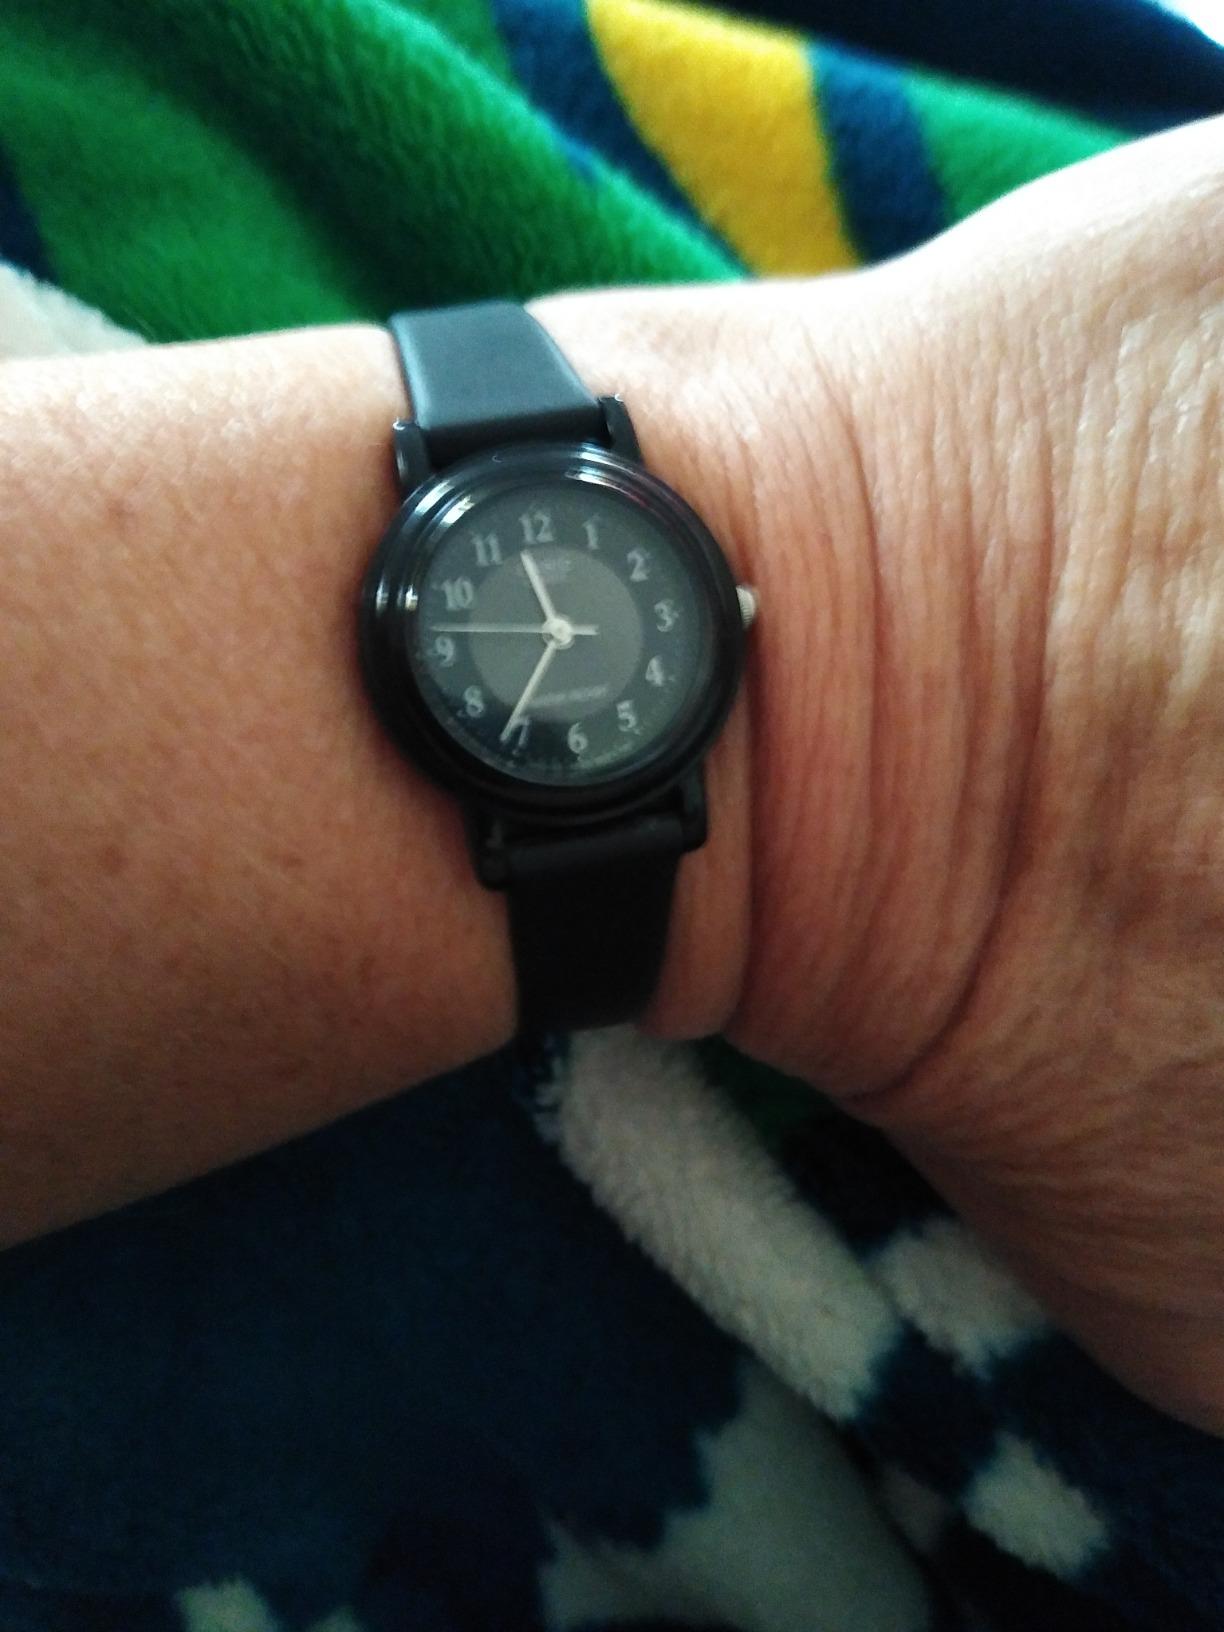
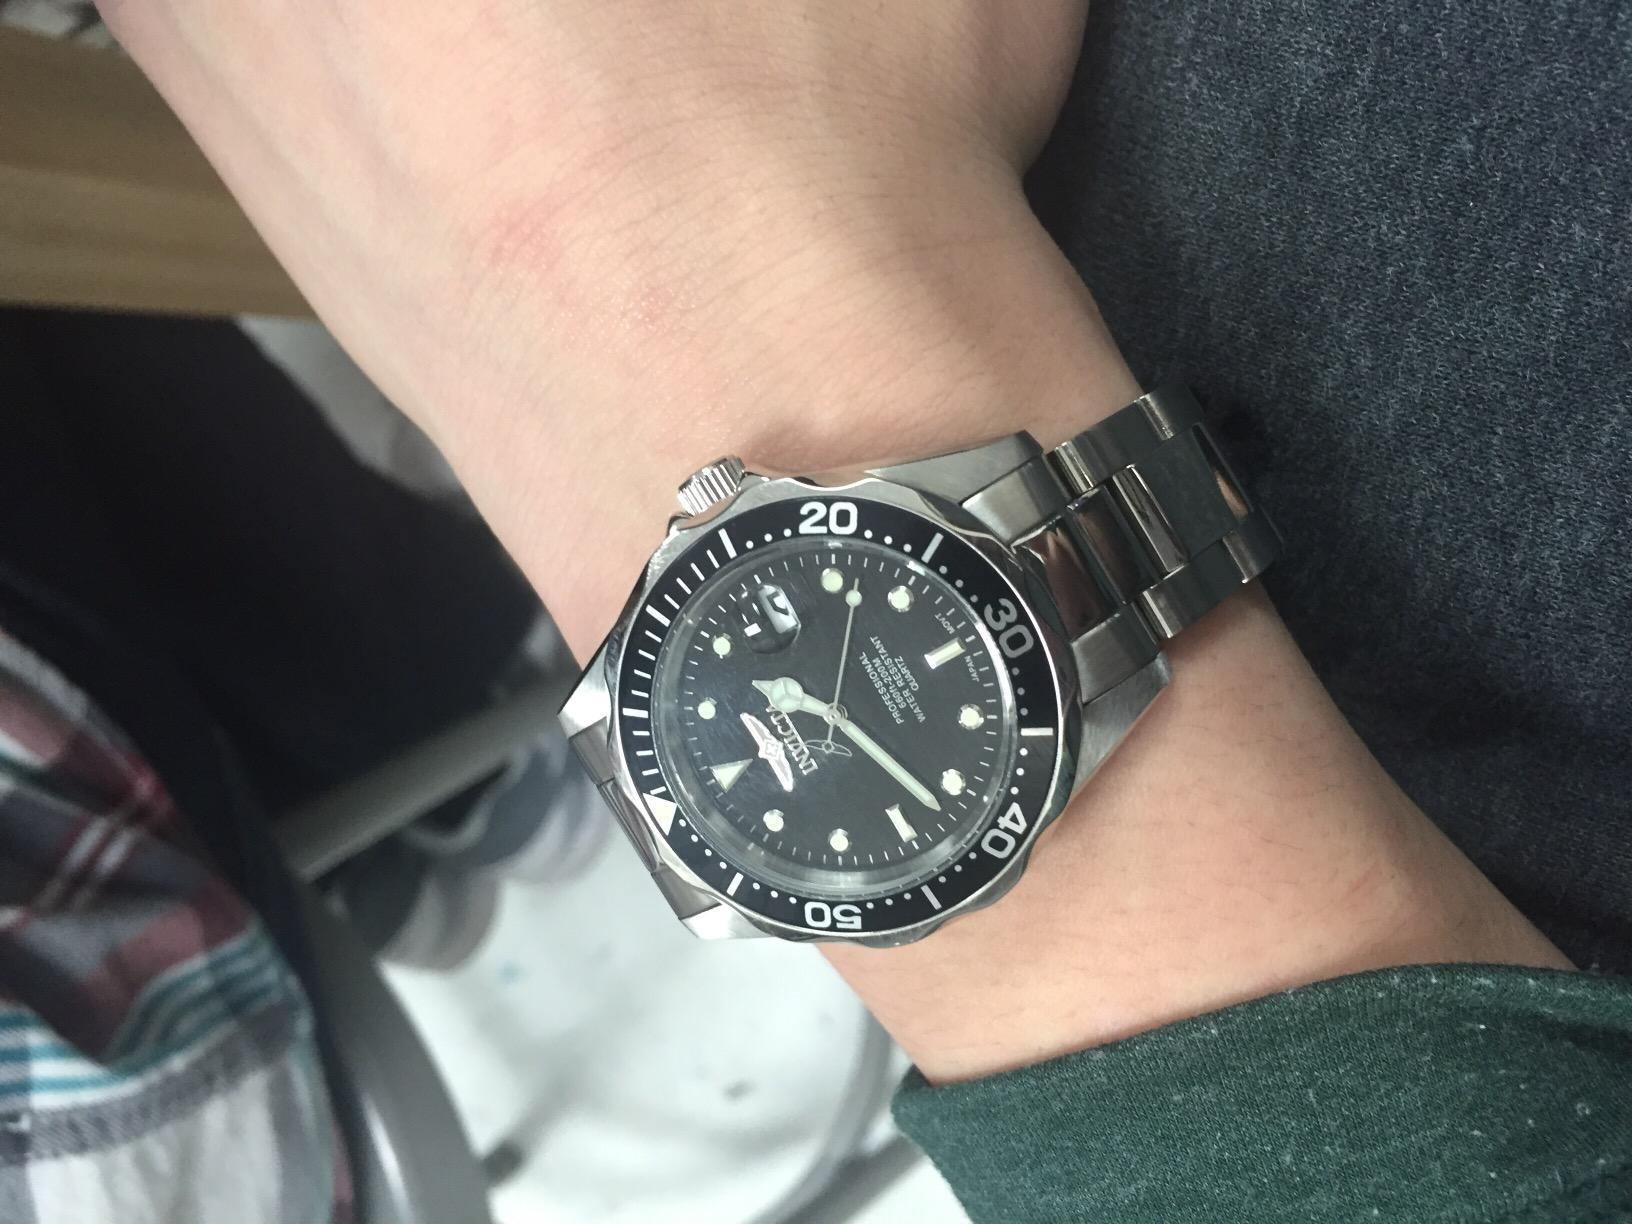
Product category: accessories_watch
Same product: no